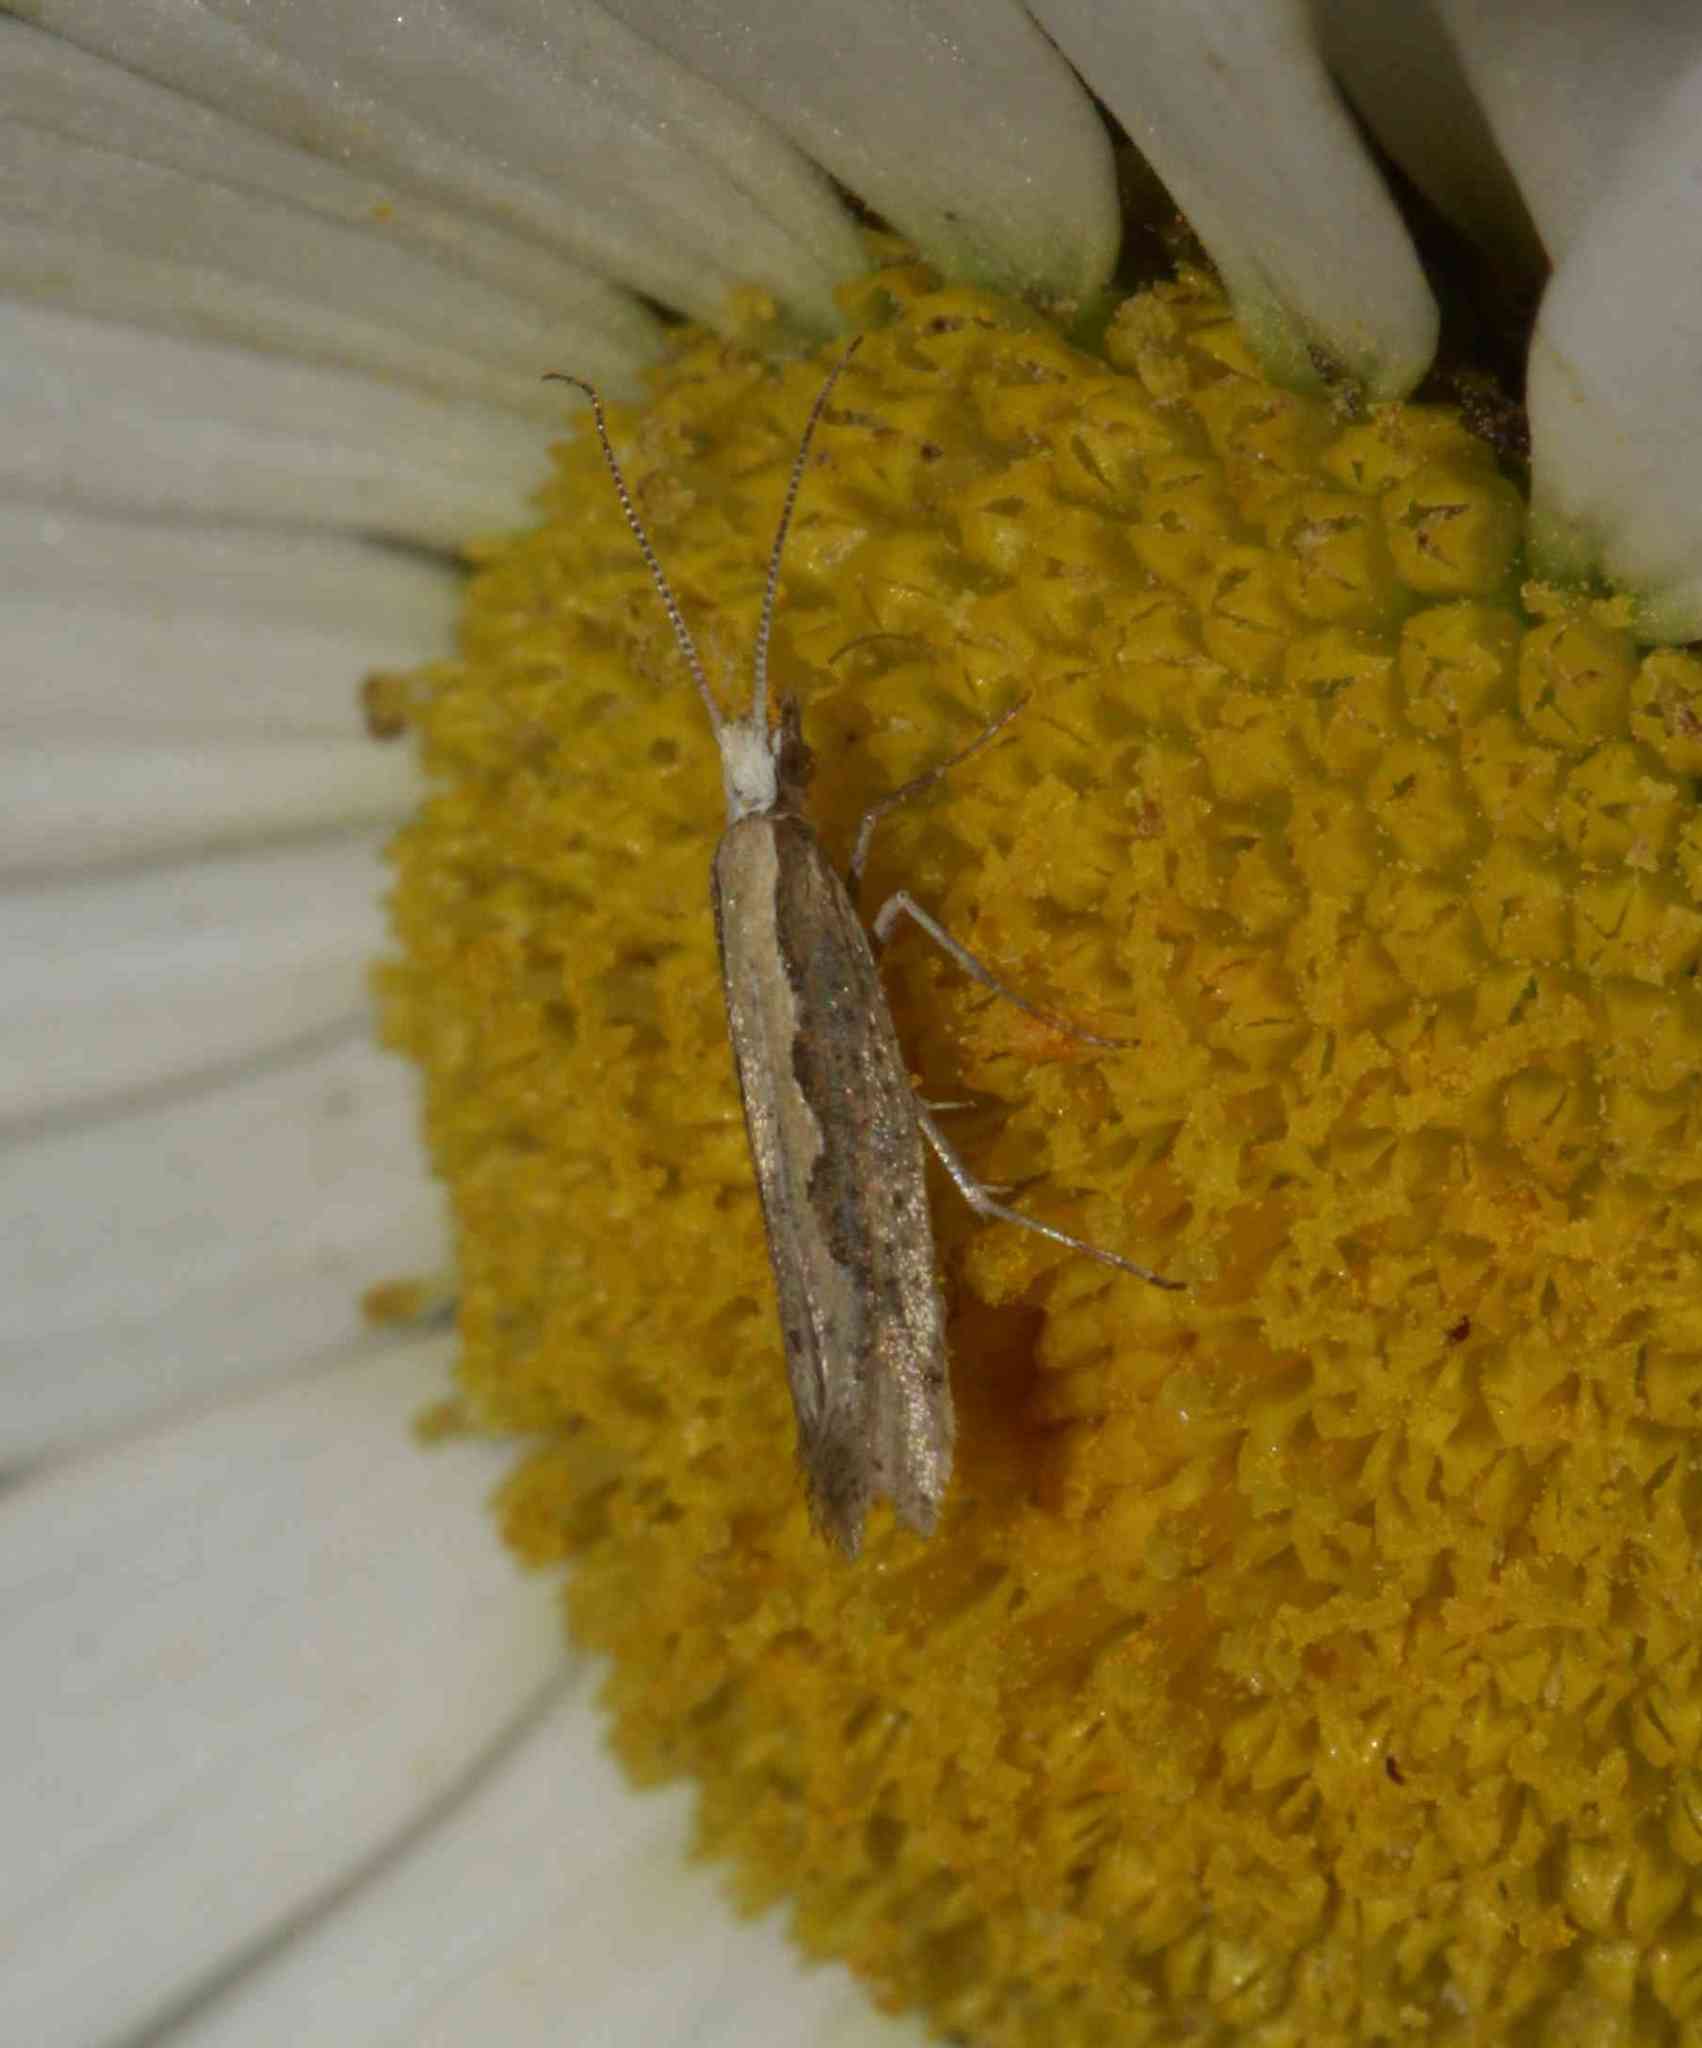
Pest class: diamondback_moth